Nikolai Timkov

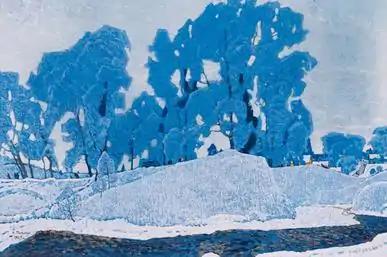
Nikolai Timkov Russian Winter. Hoarfrost. 1969.

In the first post World War II decade, Timkov style developed and improved in areas identified during the years of study. He was entirely under the influence of the 19th-century Russian landscape painters. Real space in his works passed almost illusory precision, the colors muted. In landscapes of Don and Volga he tends to cover a larger space with the image of the set clearly legible plans that is in line with general trends in the genre of these years. Among the famous works of this period were painting "Harvest" (1950), "Lights of Hydro Power Station", "Soon Harvest" (both 1951), "Winter Landscape" (1952), "Don River Distance" (1953), "Evening on the Don River", "At the Don River" (both 1954), "Silent Fall. On the Don", "The Last Snow", "Towards Spring" (all 1955), "Windy Day", "Evening" (both 1956), "Ice moved", "Evening on the Volga River" (both 1957), and others.